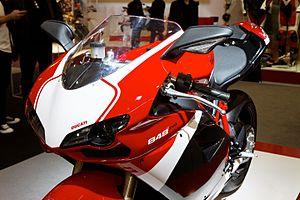
Ducati - 848 EVO Corse Special Edition